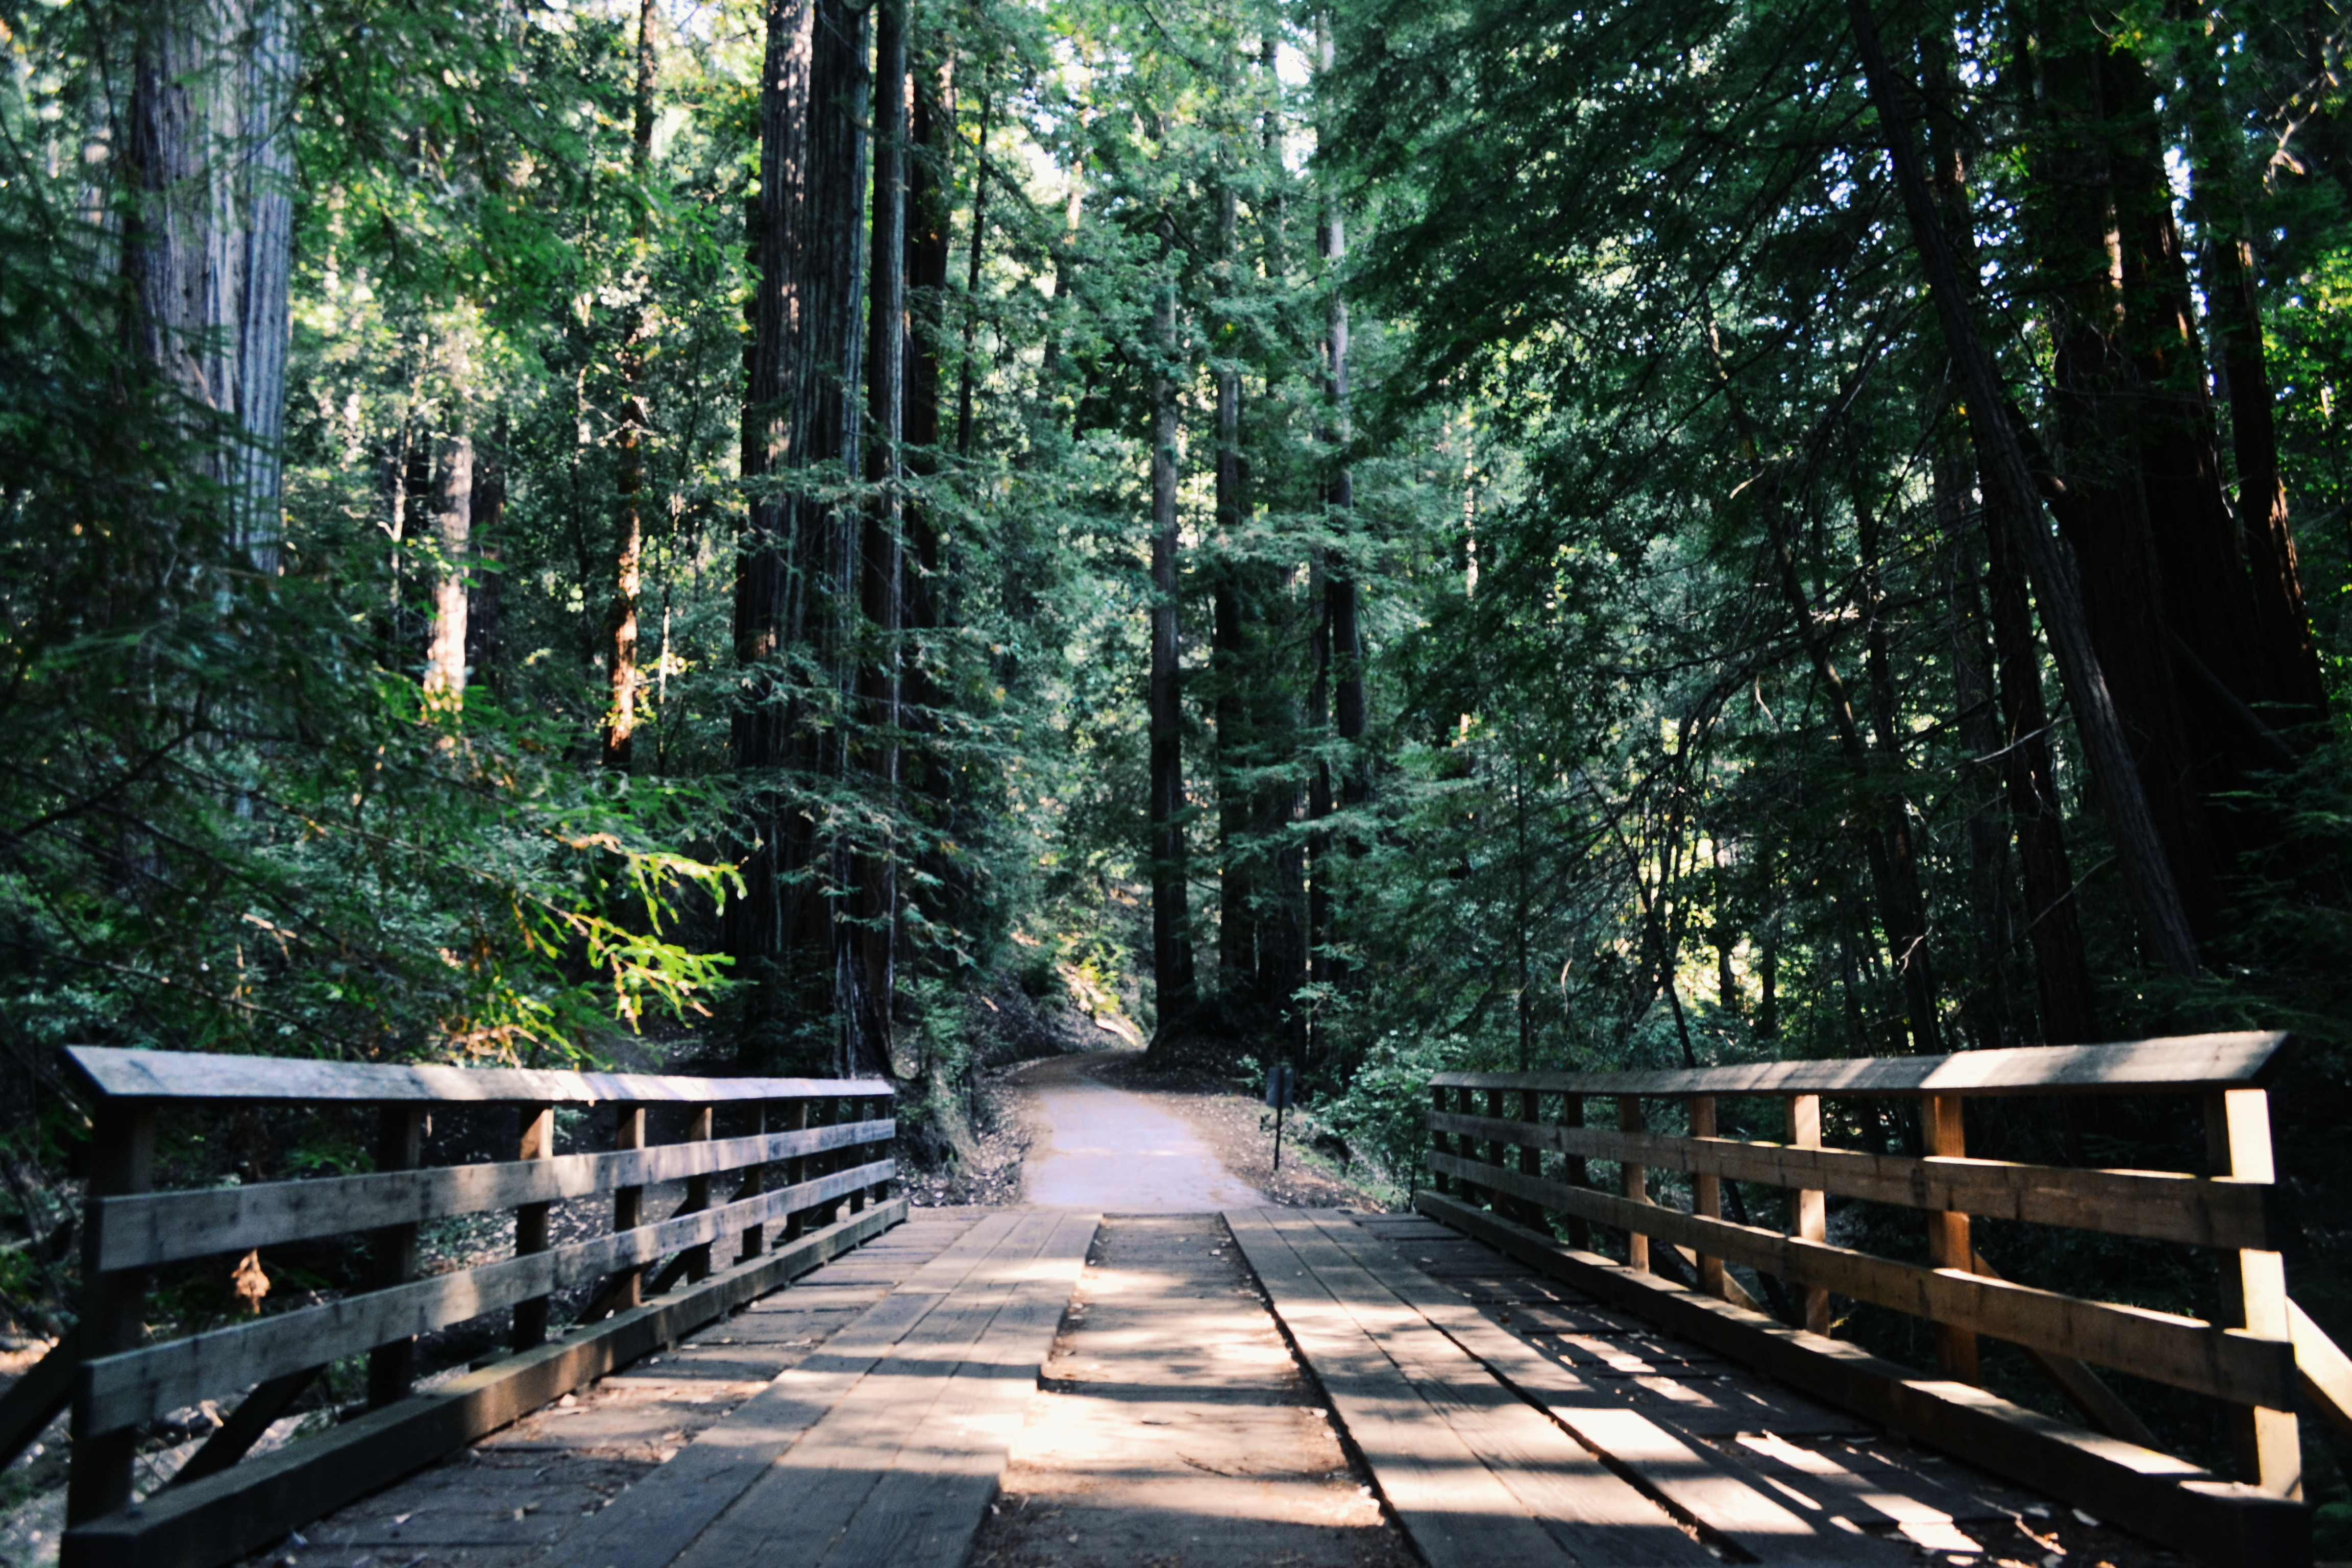
tree, nature, forest, road, trail, bridge, sunlight, walkway, jungle, autumn, trees, woods, rainforest, woodland, habitat, wooden bridge, natural environment